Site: brandenburg
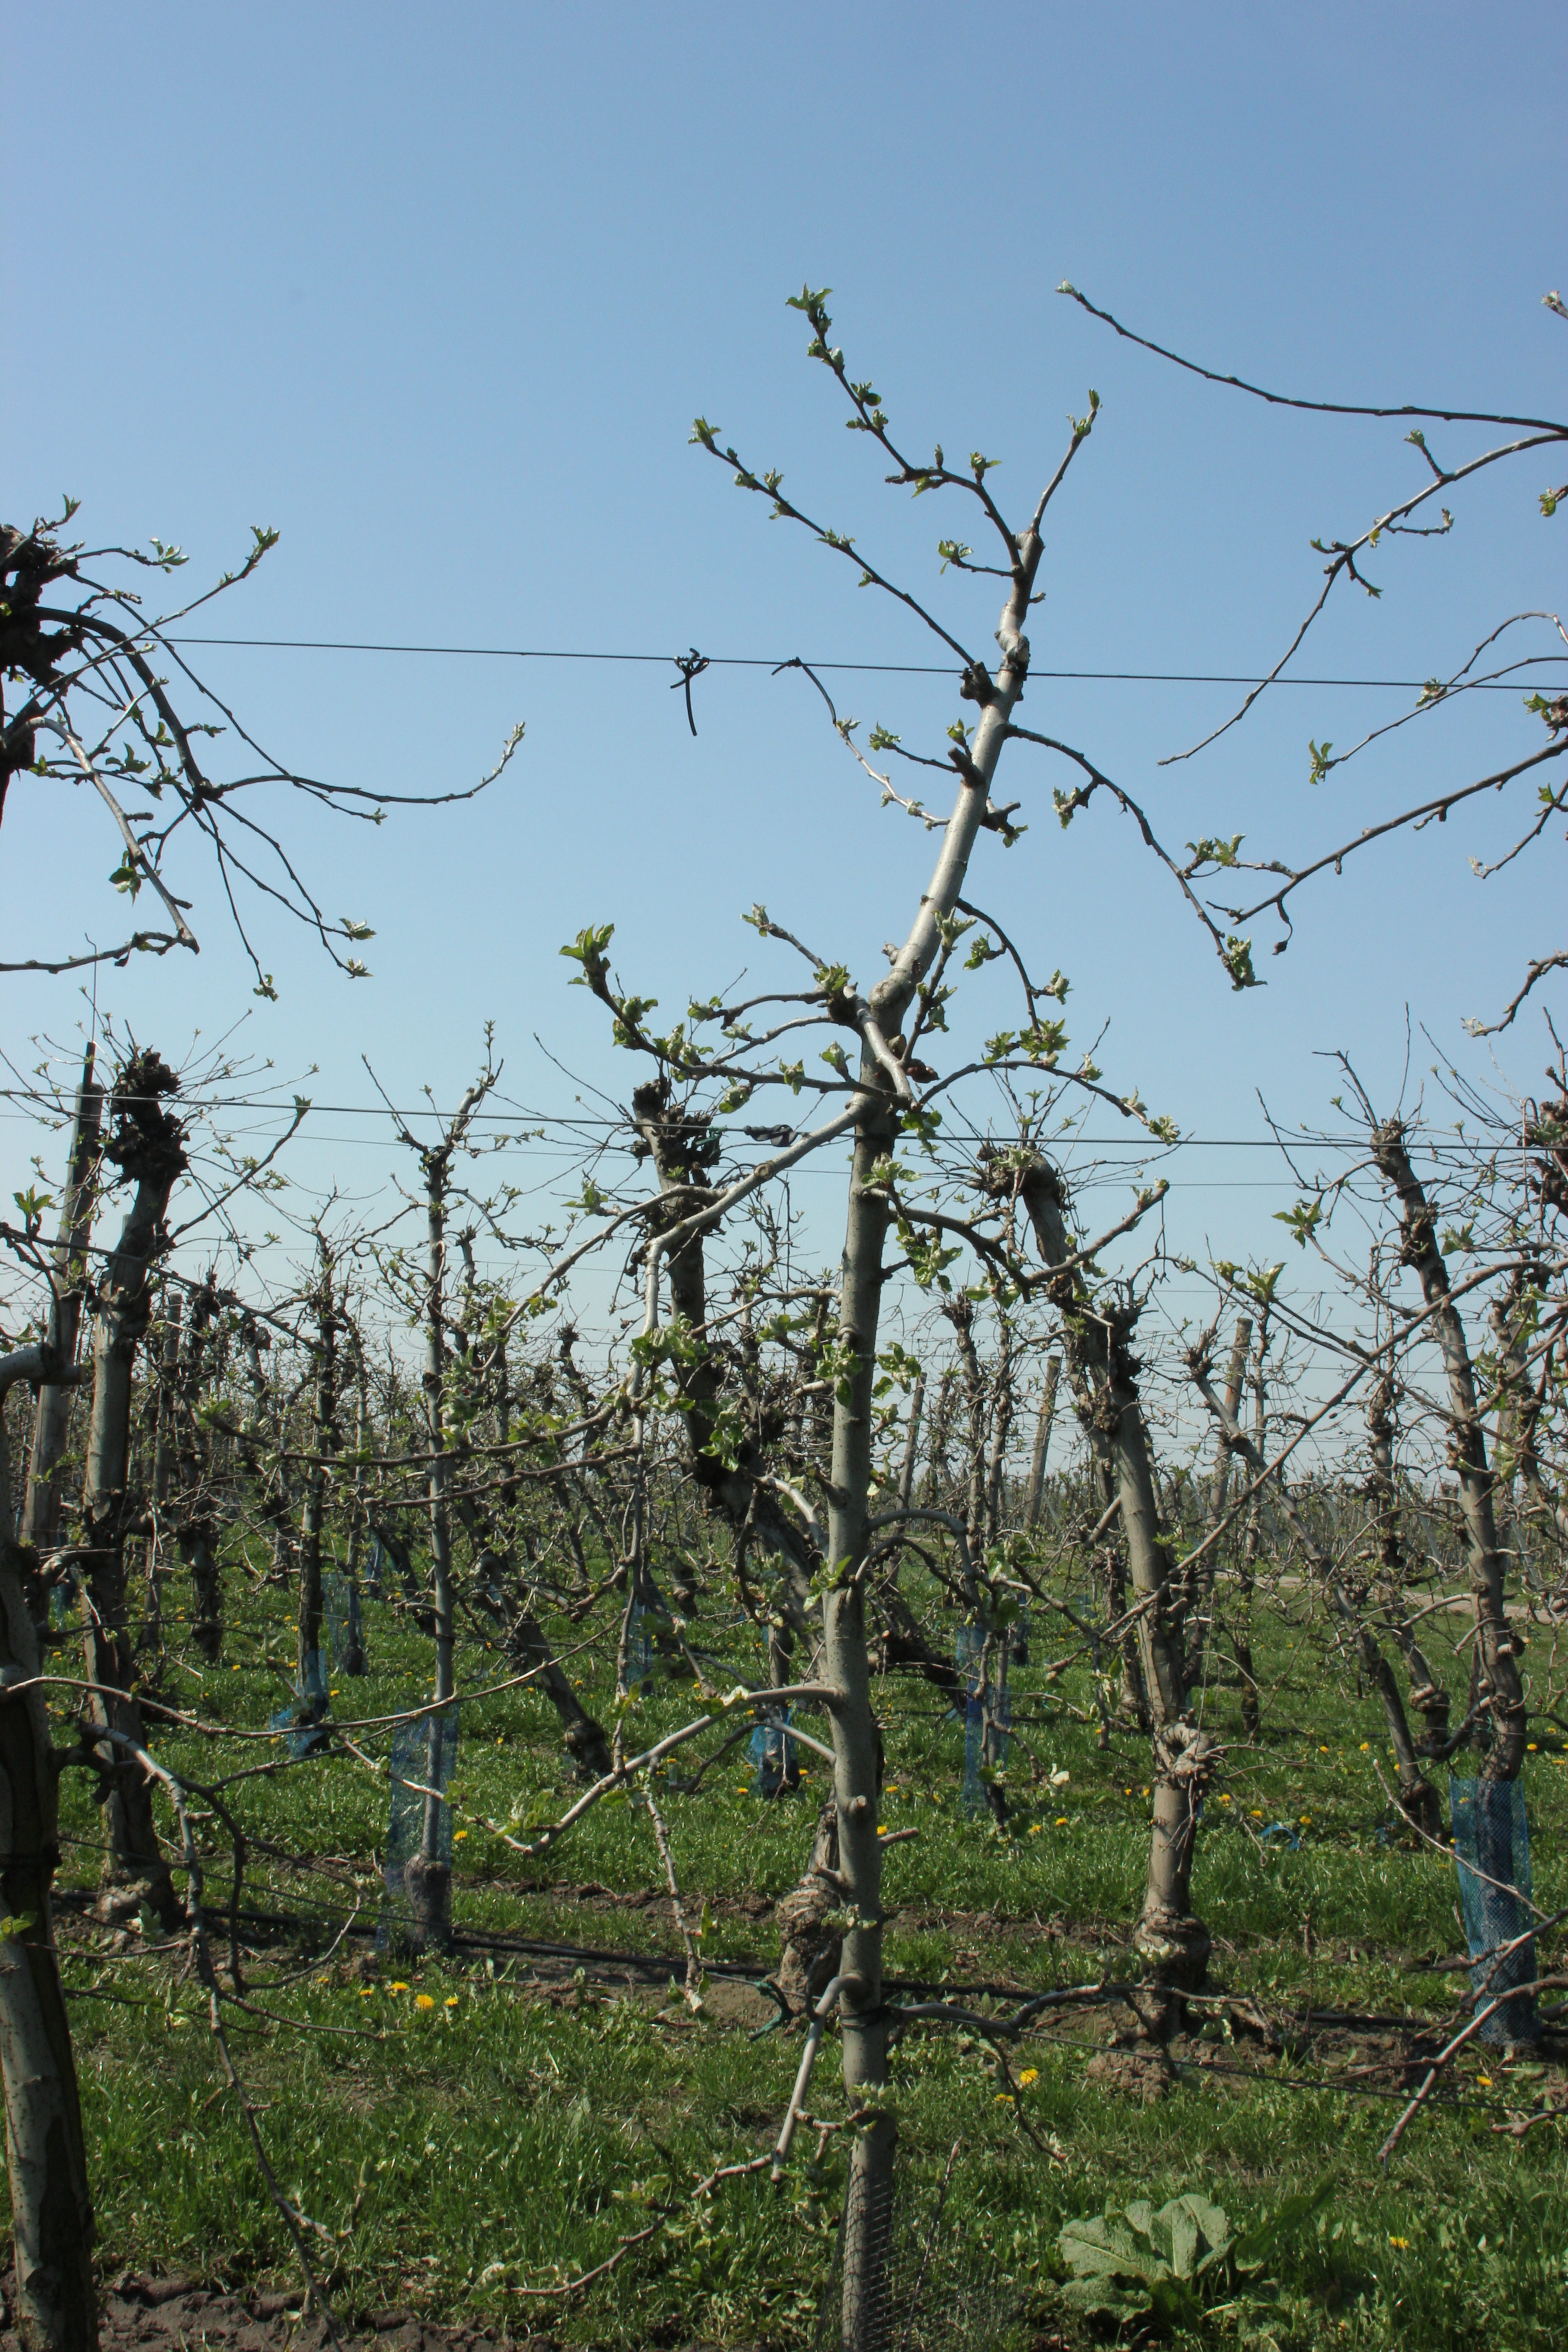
Growth stage (BBCH 56): Inflorescence emergence